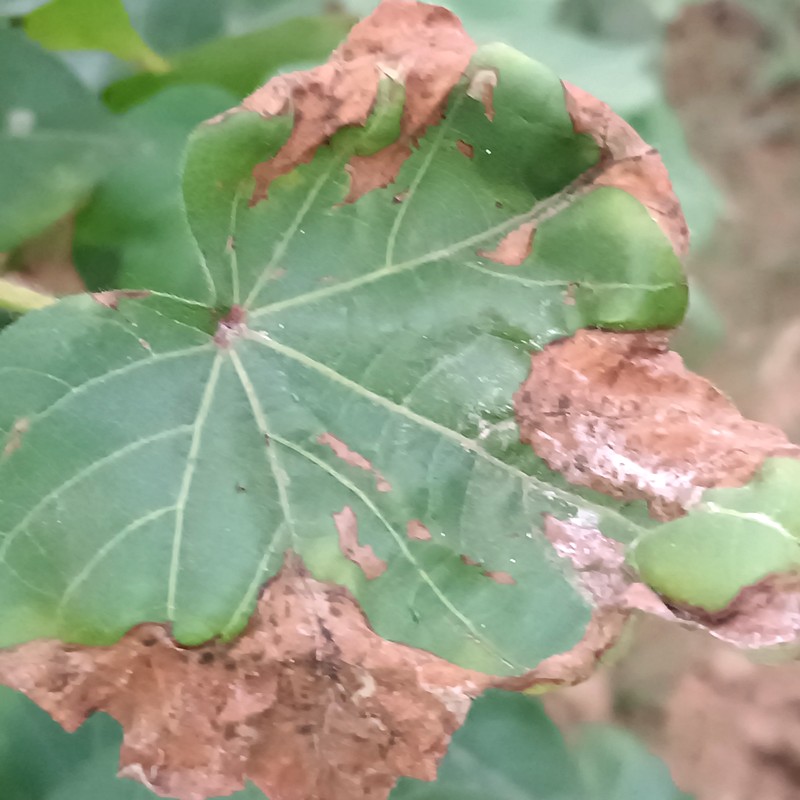
Label: Leaf Hopper Jassids